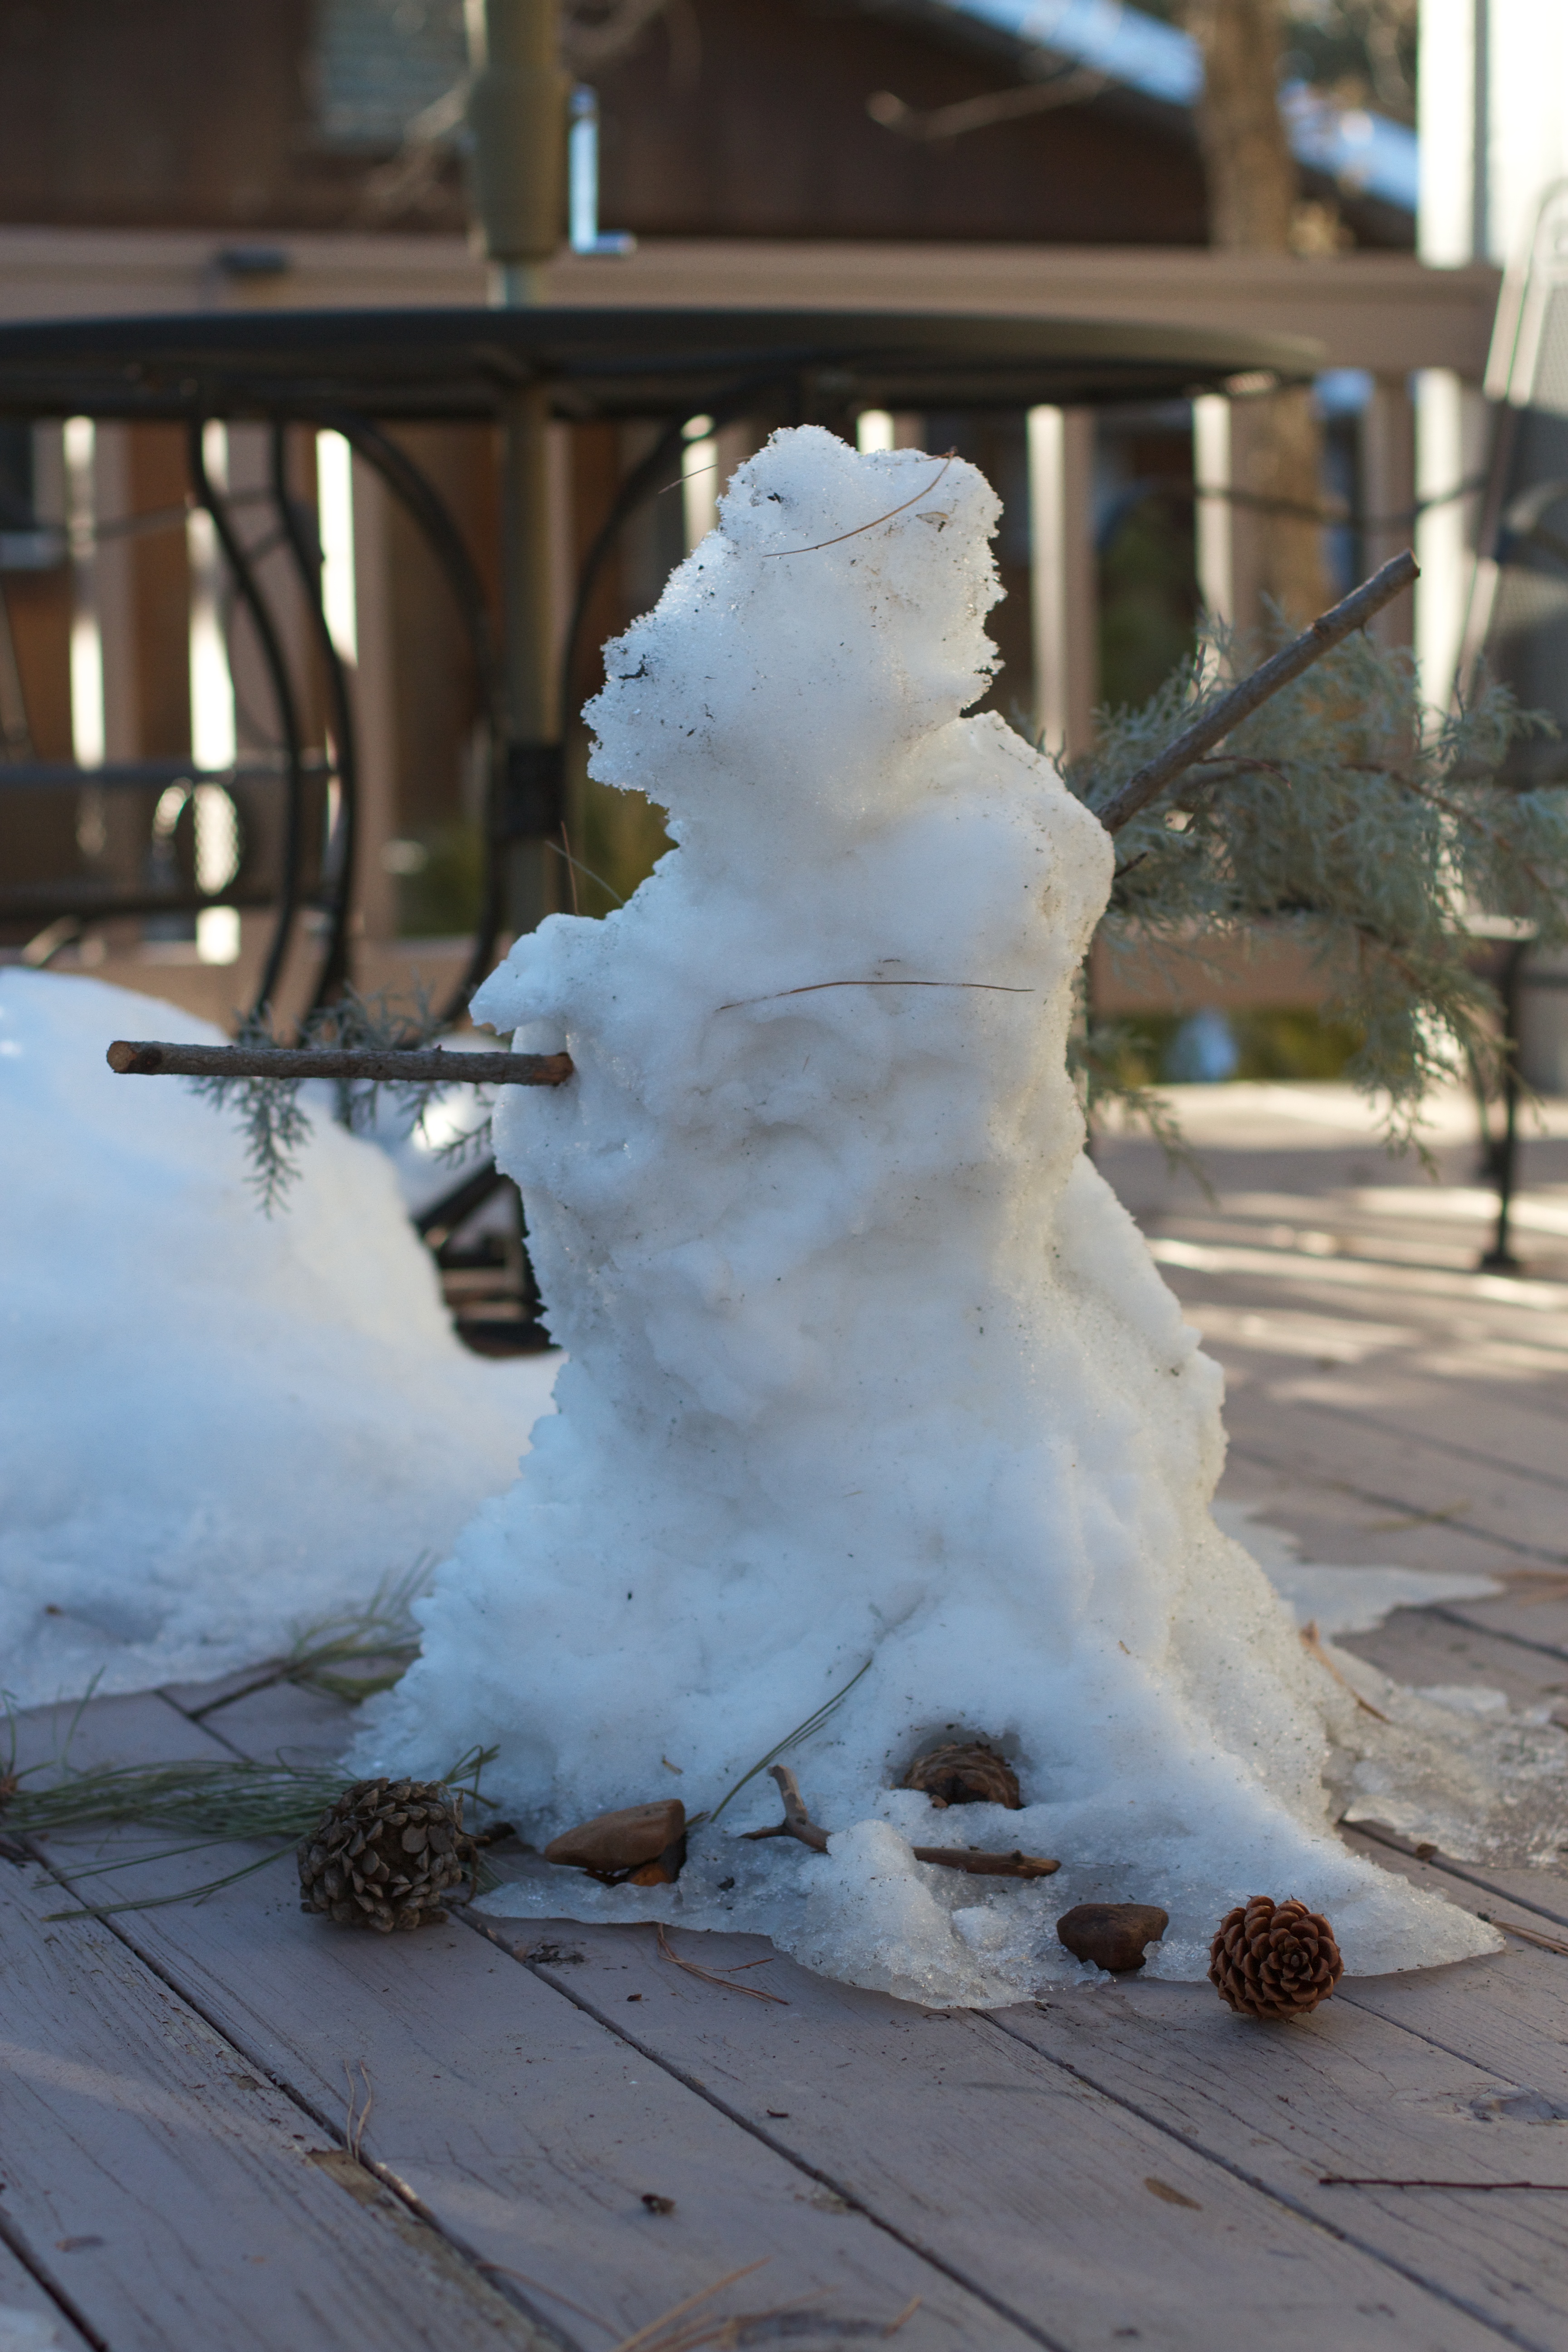
snow, winter, white, ice, weather, season, snowman, snowmonster, freezing